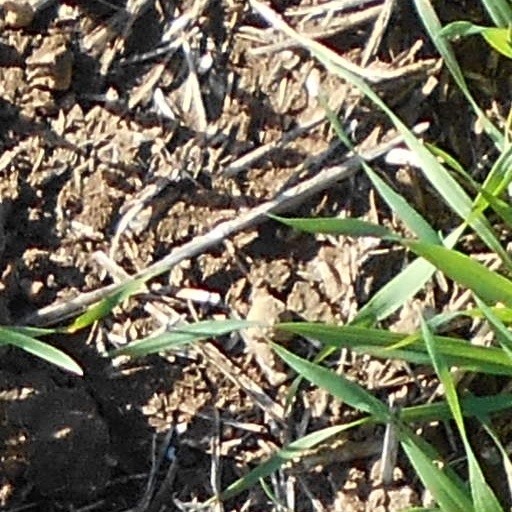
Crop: wheat